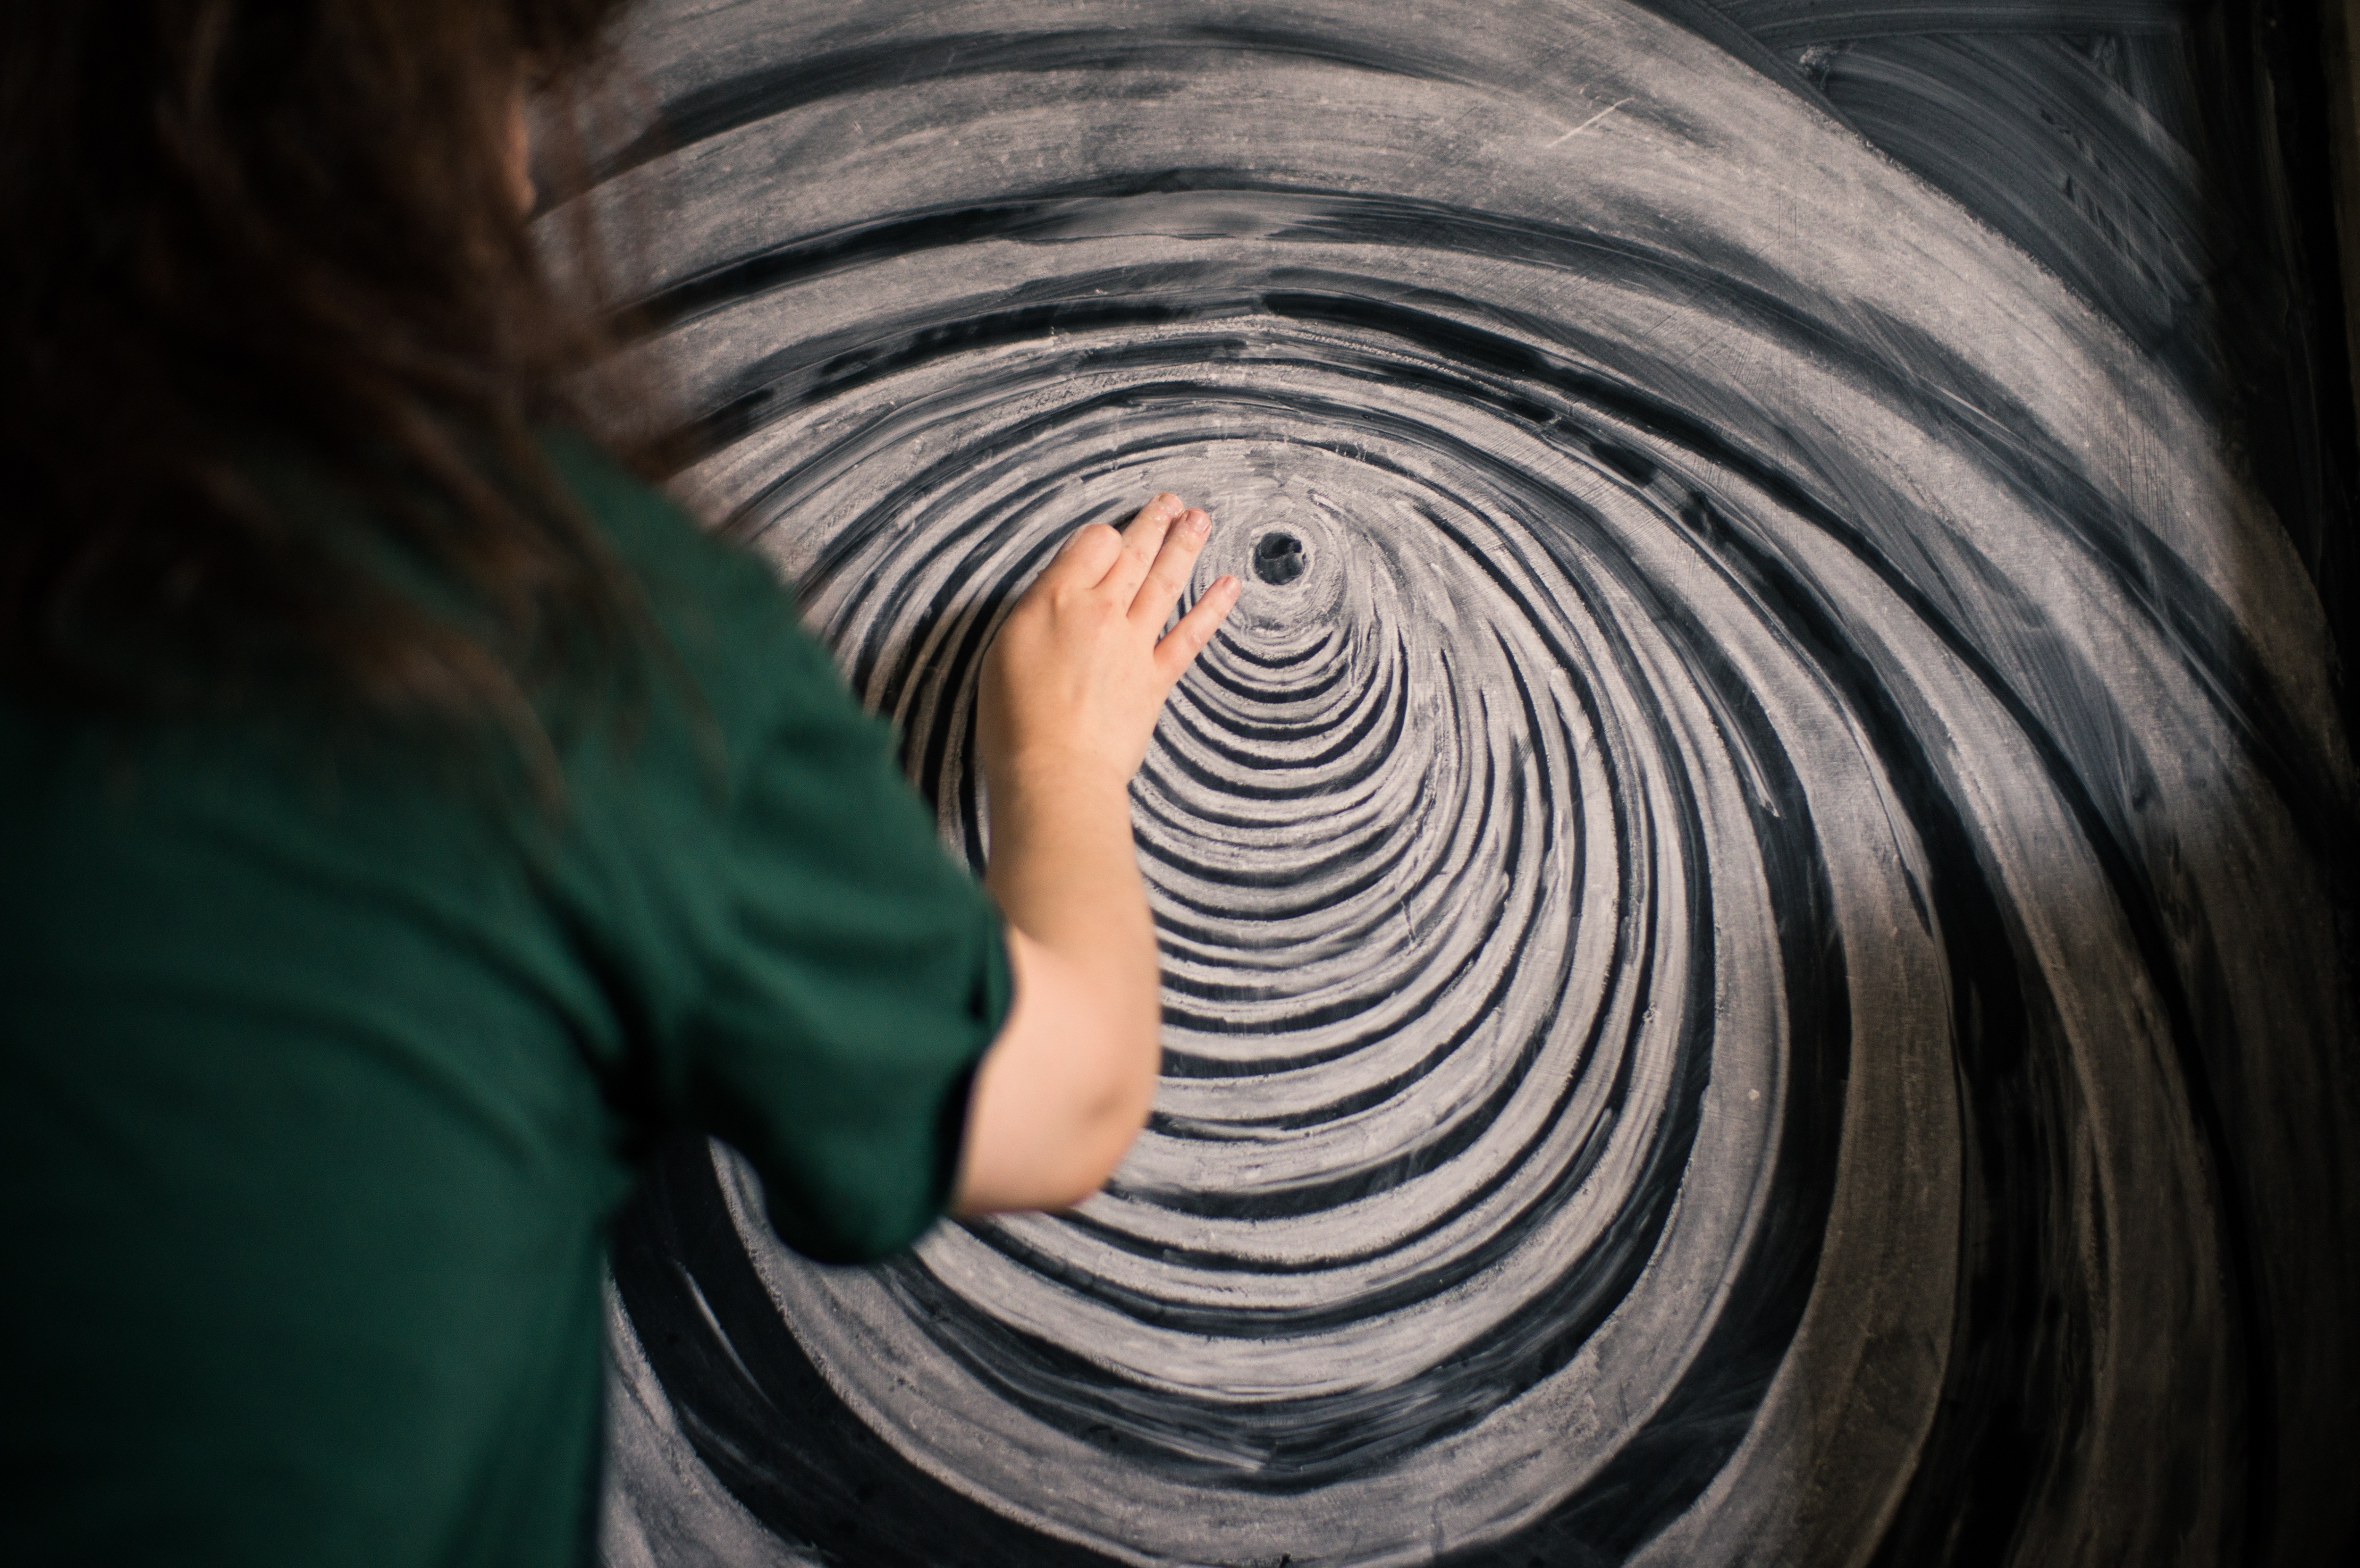
light, wood, photography, spiral, tunnel, line, green, color, blackboard, artistic, darkness, black, circle, swirl, painting, chalkboard, close up, human body, drawing, chalk, temple, curves, organ, cartoon